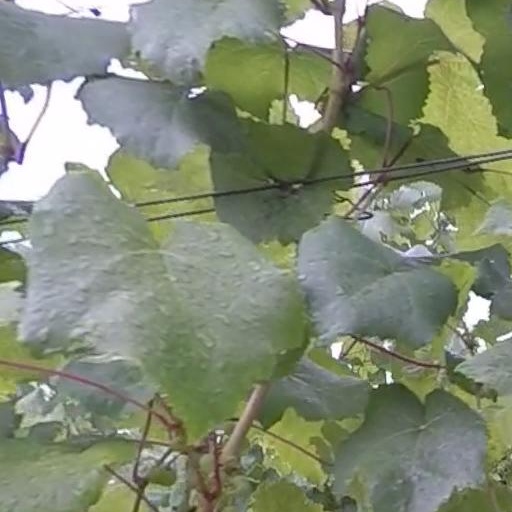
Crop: grape